Daviesia spiralis

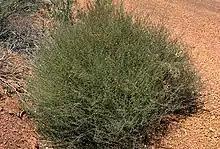
Habit

Daviesia spiralis, commonly known as spiral-leaved daviesia, is a species of flowering plant in the family Fabaceae and is endemic to a restricted area of south-western Western Australia. It is a rounded shrub with tangled branches, scattered, twisted linear phyllodes and yellow and red flowers.